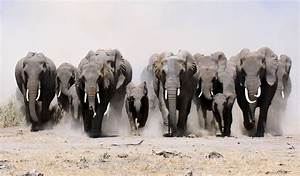
Label: elefante